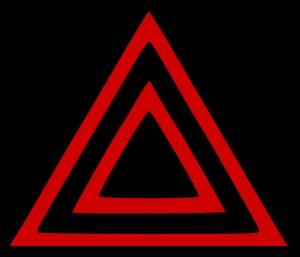
Les feux de détresse sont utilisés dans le domaine automobile par les conducteurs, et sur les bateaux en difficulté par les marins ou plaisanciers.